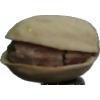
Label: pistachio